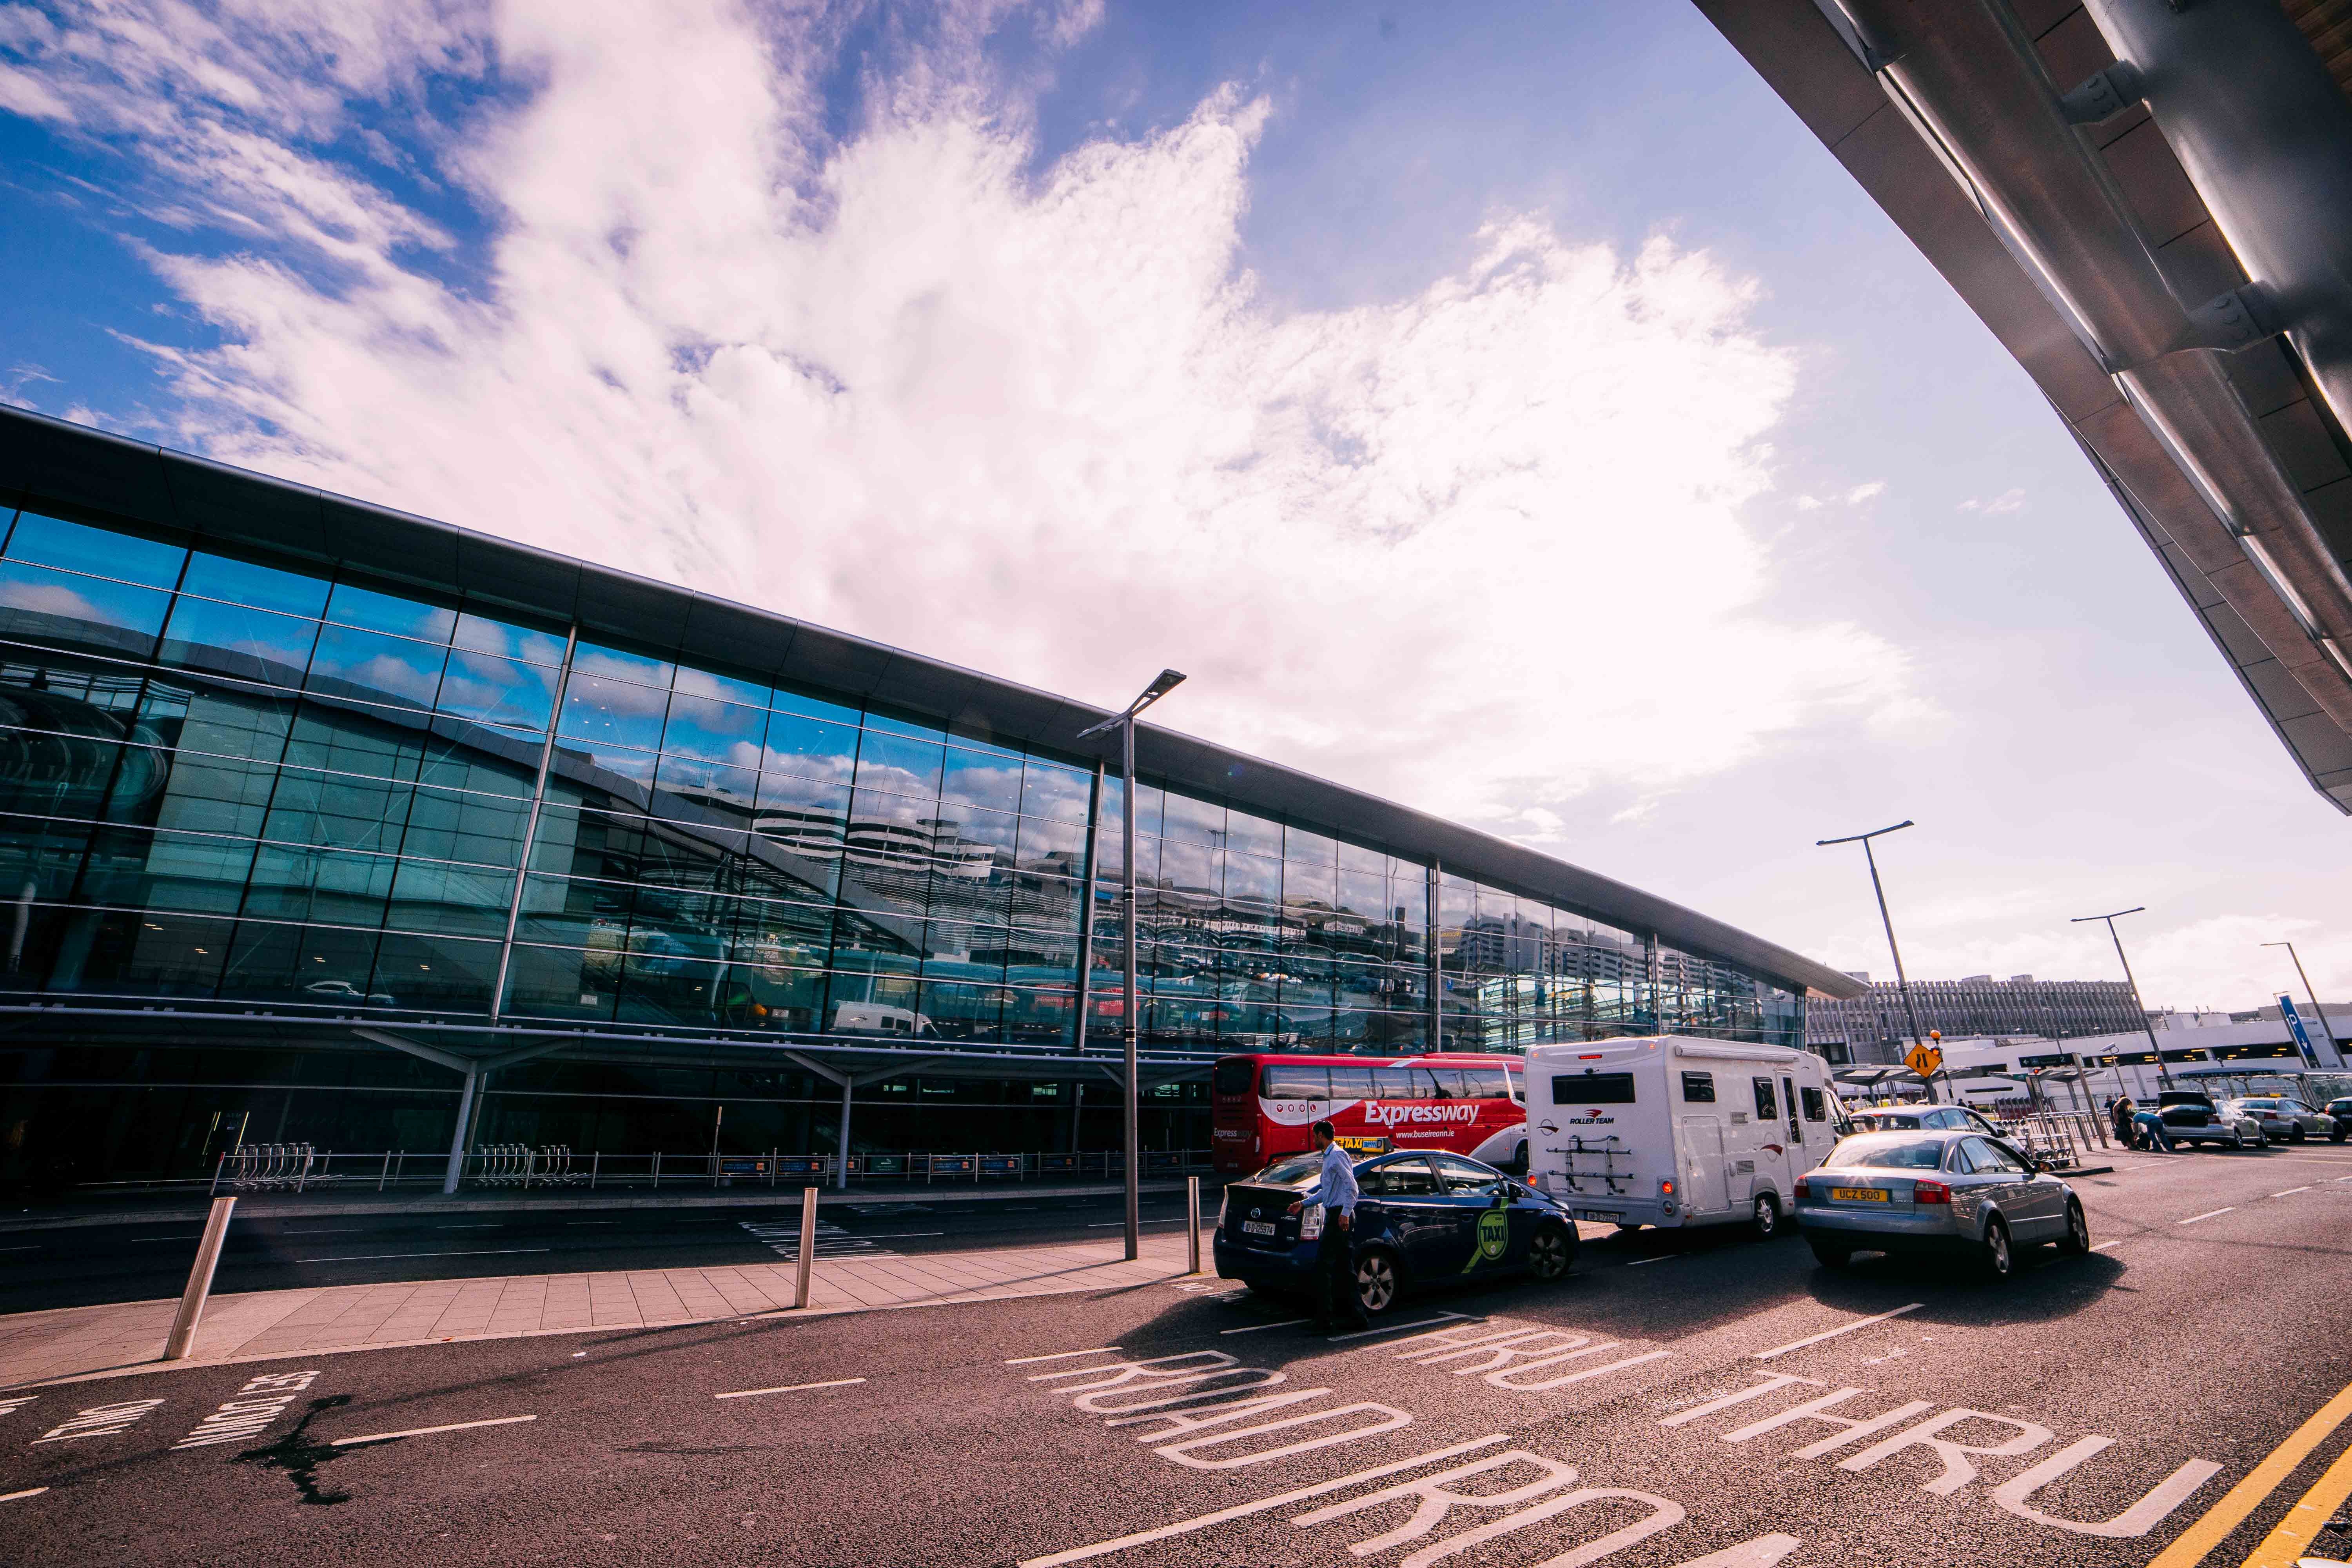
sky, transport, architecture, vehicle, urban area, mode of transport, cloud, building, sport venue, infrastructure, parking lot, city, car, metropolitan area, stadium, bus, street, parking, road, traffic